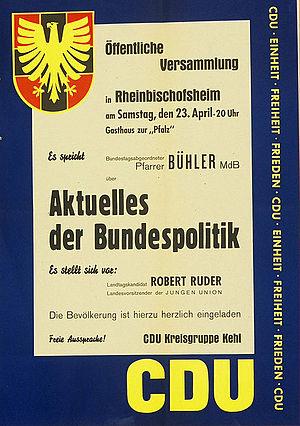
Karl August Bühler est un homme politique allemand de la CDU.